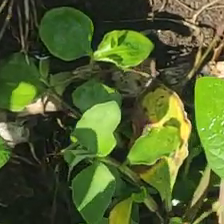
Weed species: Kena_(Commplina_benghalensio)